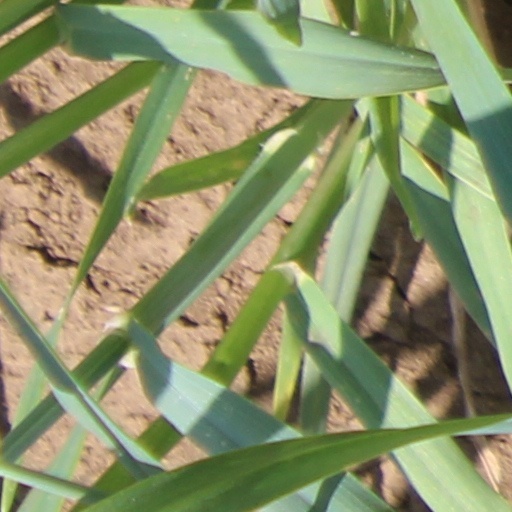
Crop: wheat